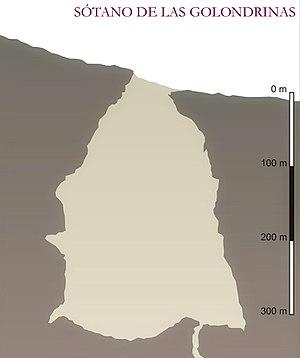
Le gouffre des Hirondelles est l'un des plus grands gouffres au monde s'ouvrant à la surface du sol.